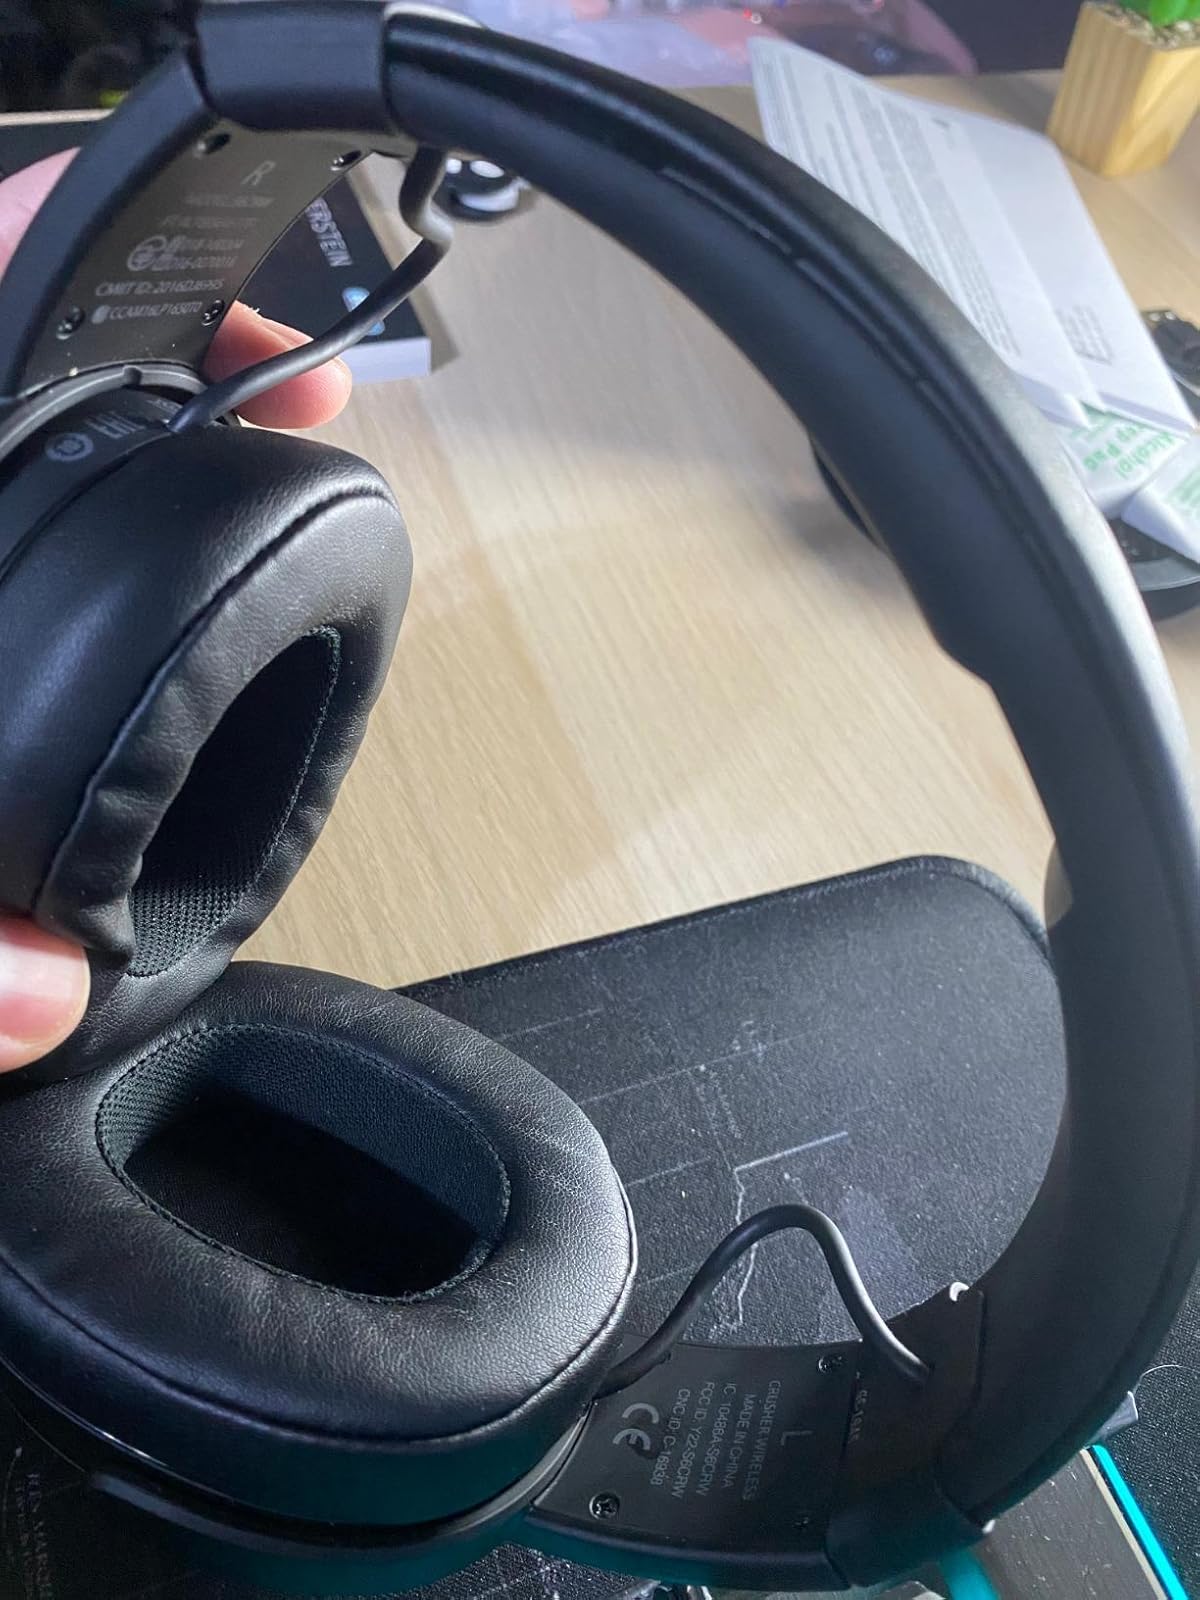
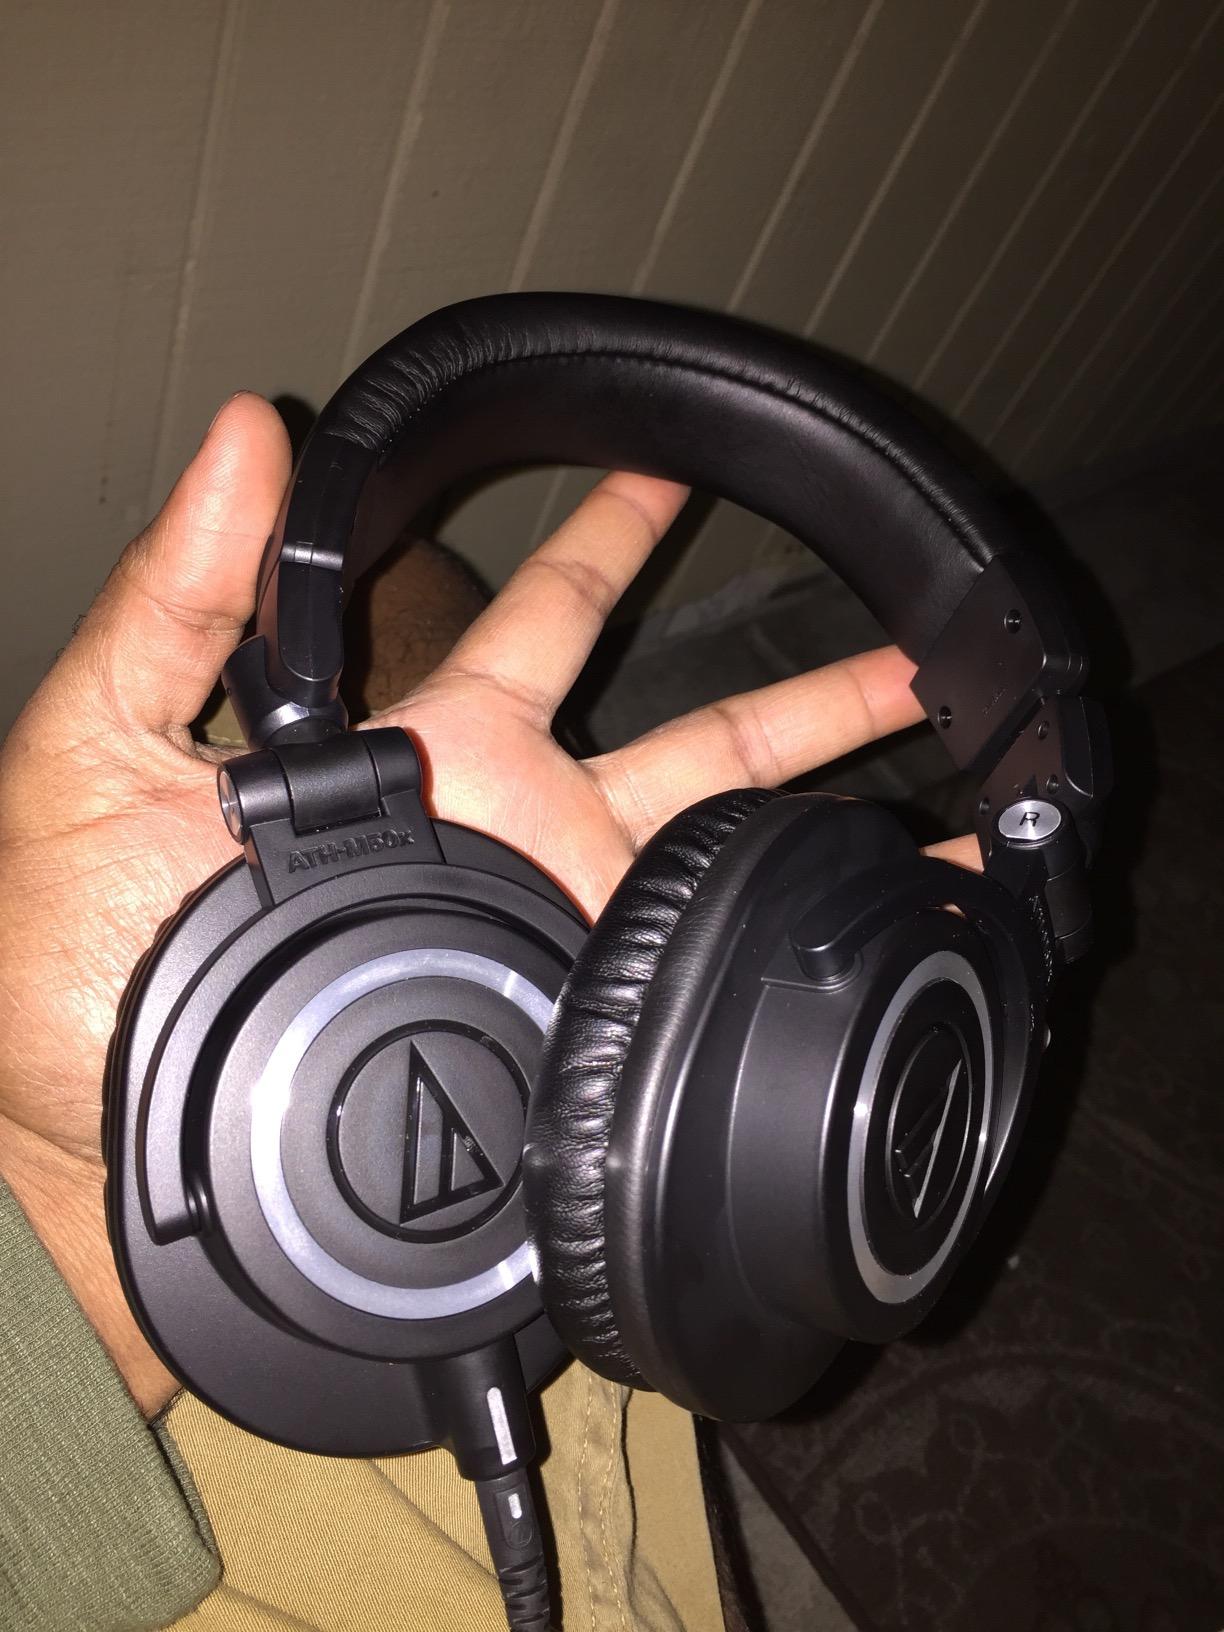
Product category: headphones
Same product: no